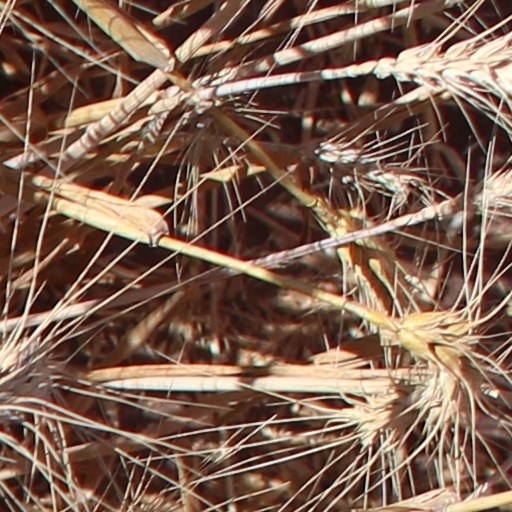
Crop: wheat